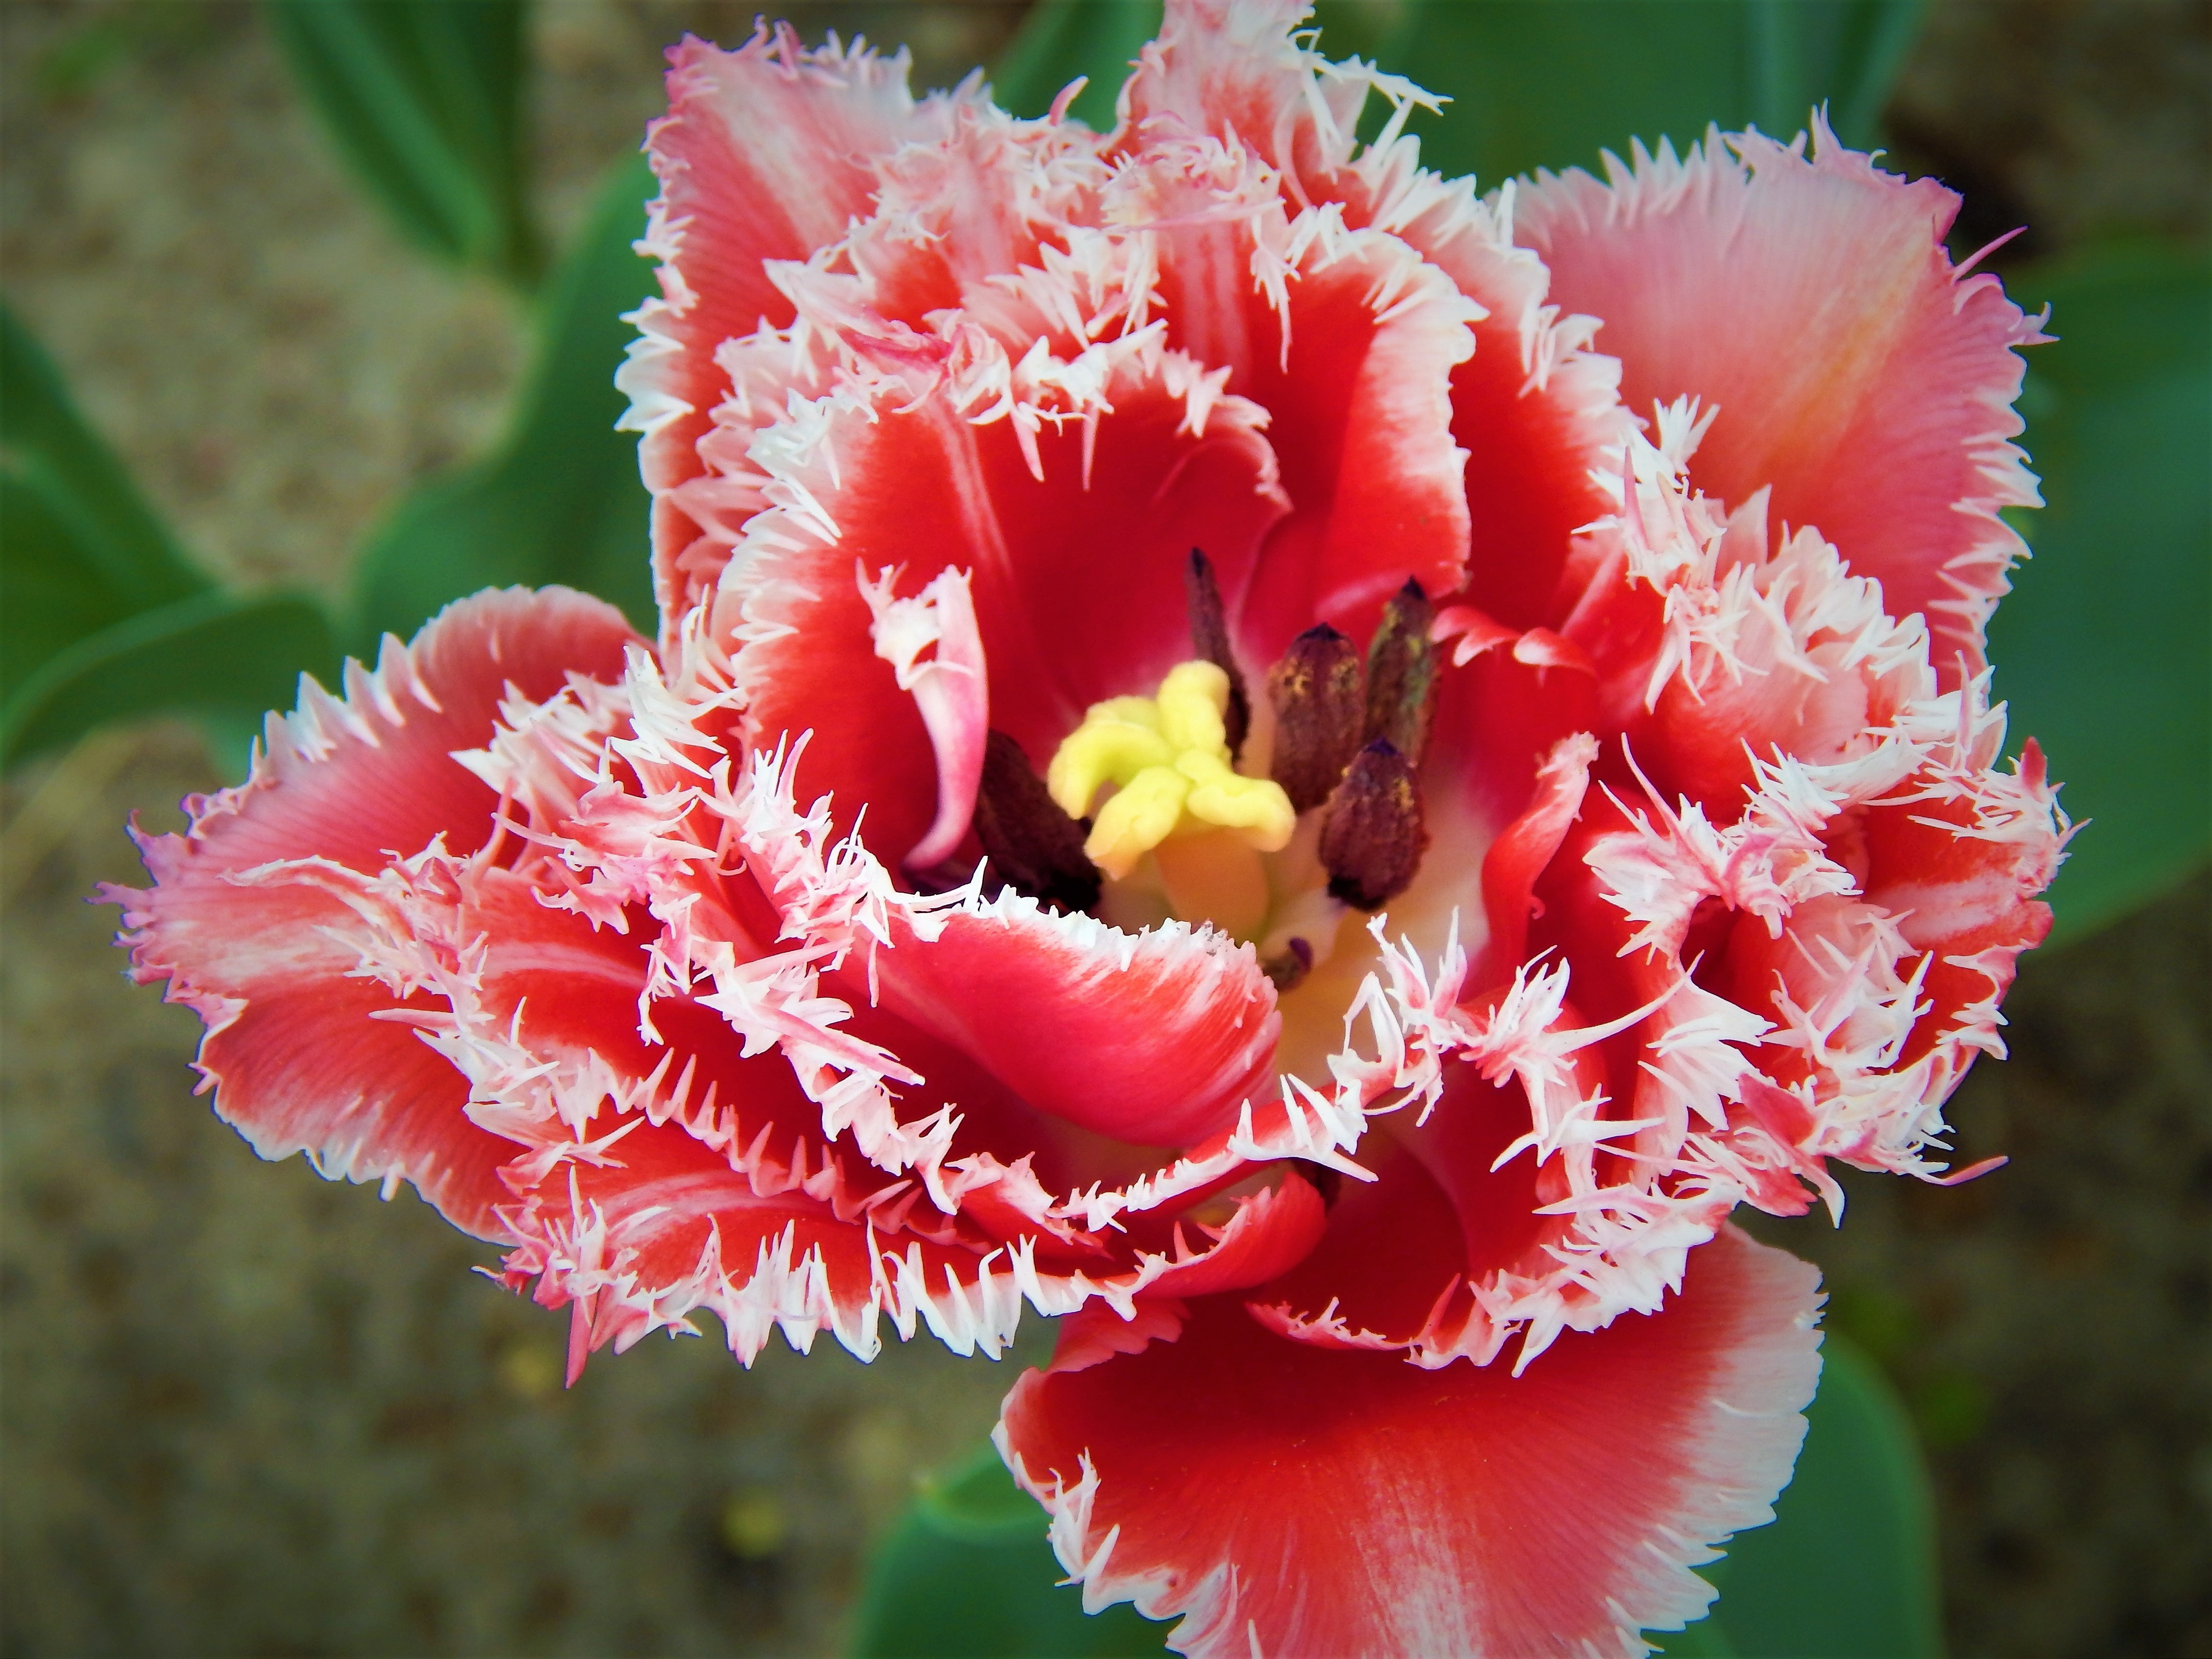
blossom, plant, flower, petal, tulip, botany, flora, flowers, carnation, dianthus, macro photography, flowering plant, double tulip, land plant, pink family, makrosemka